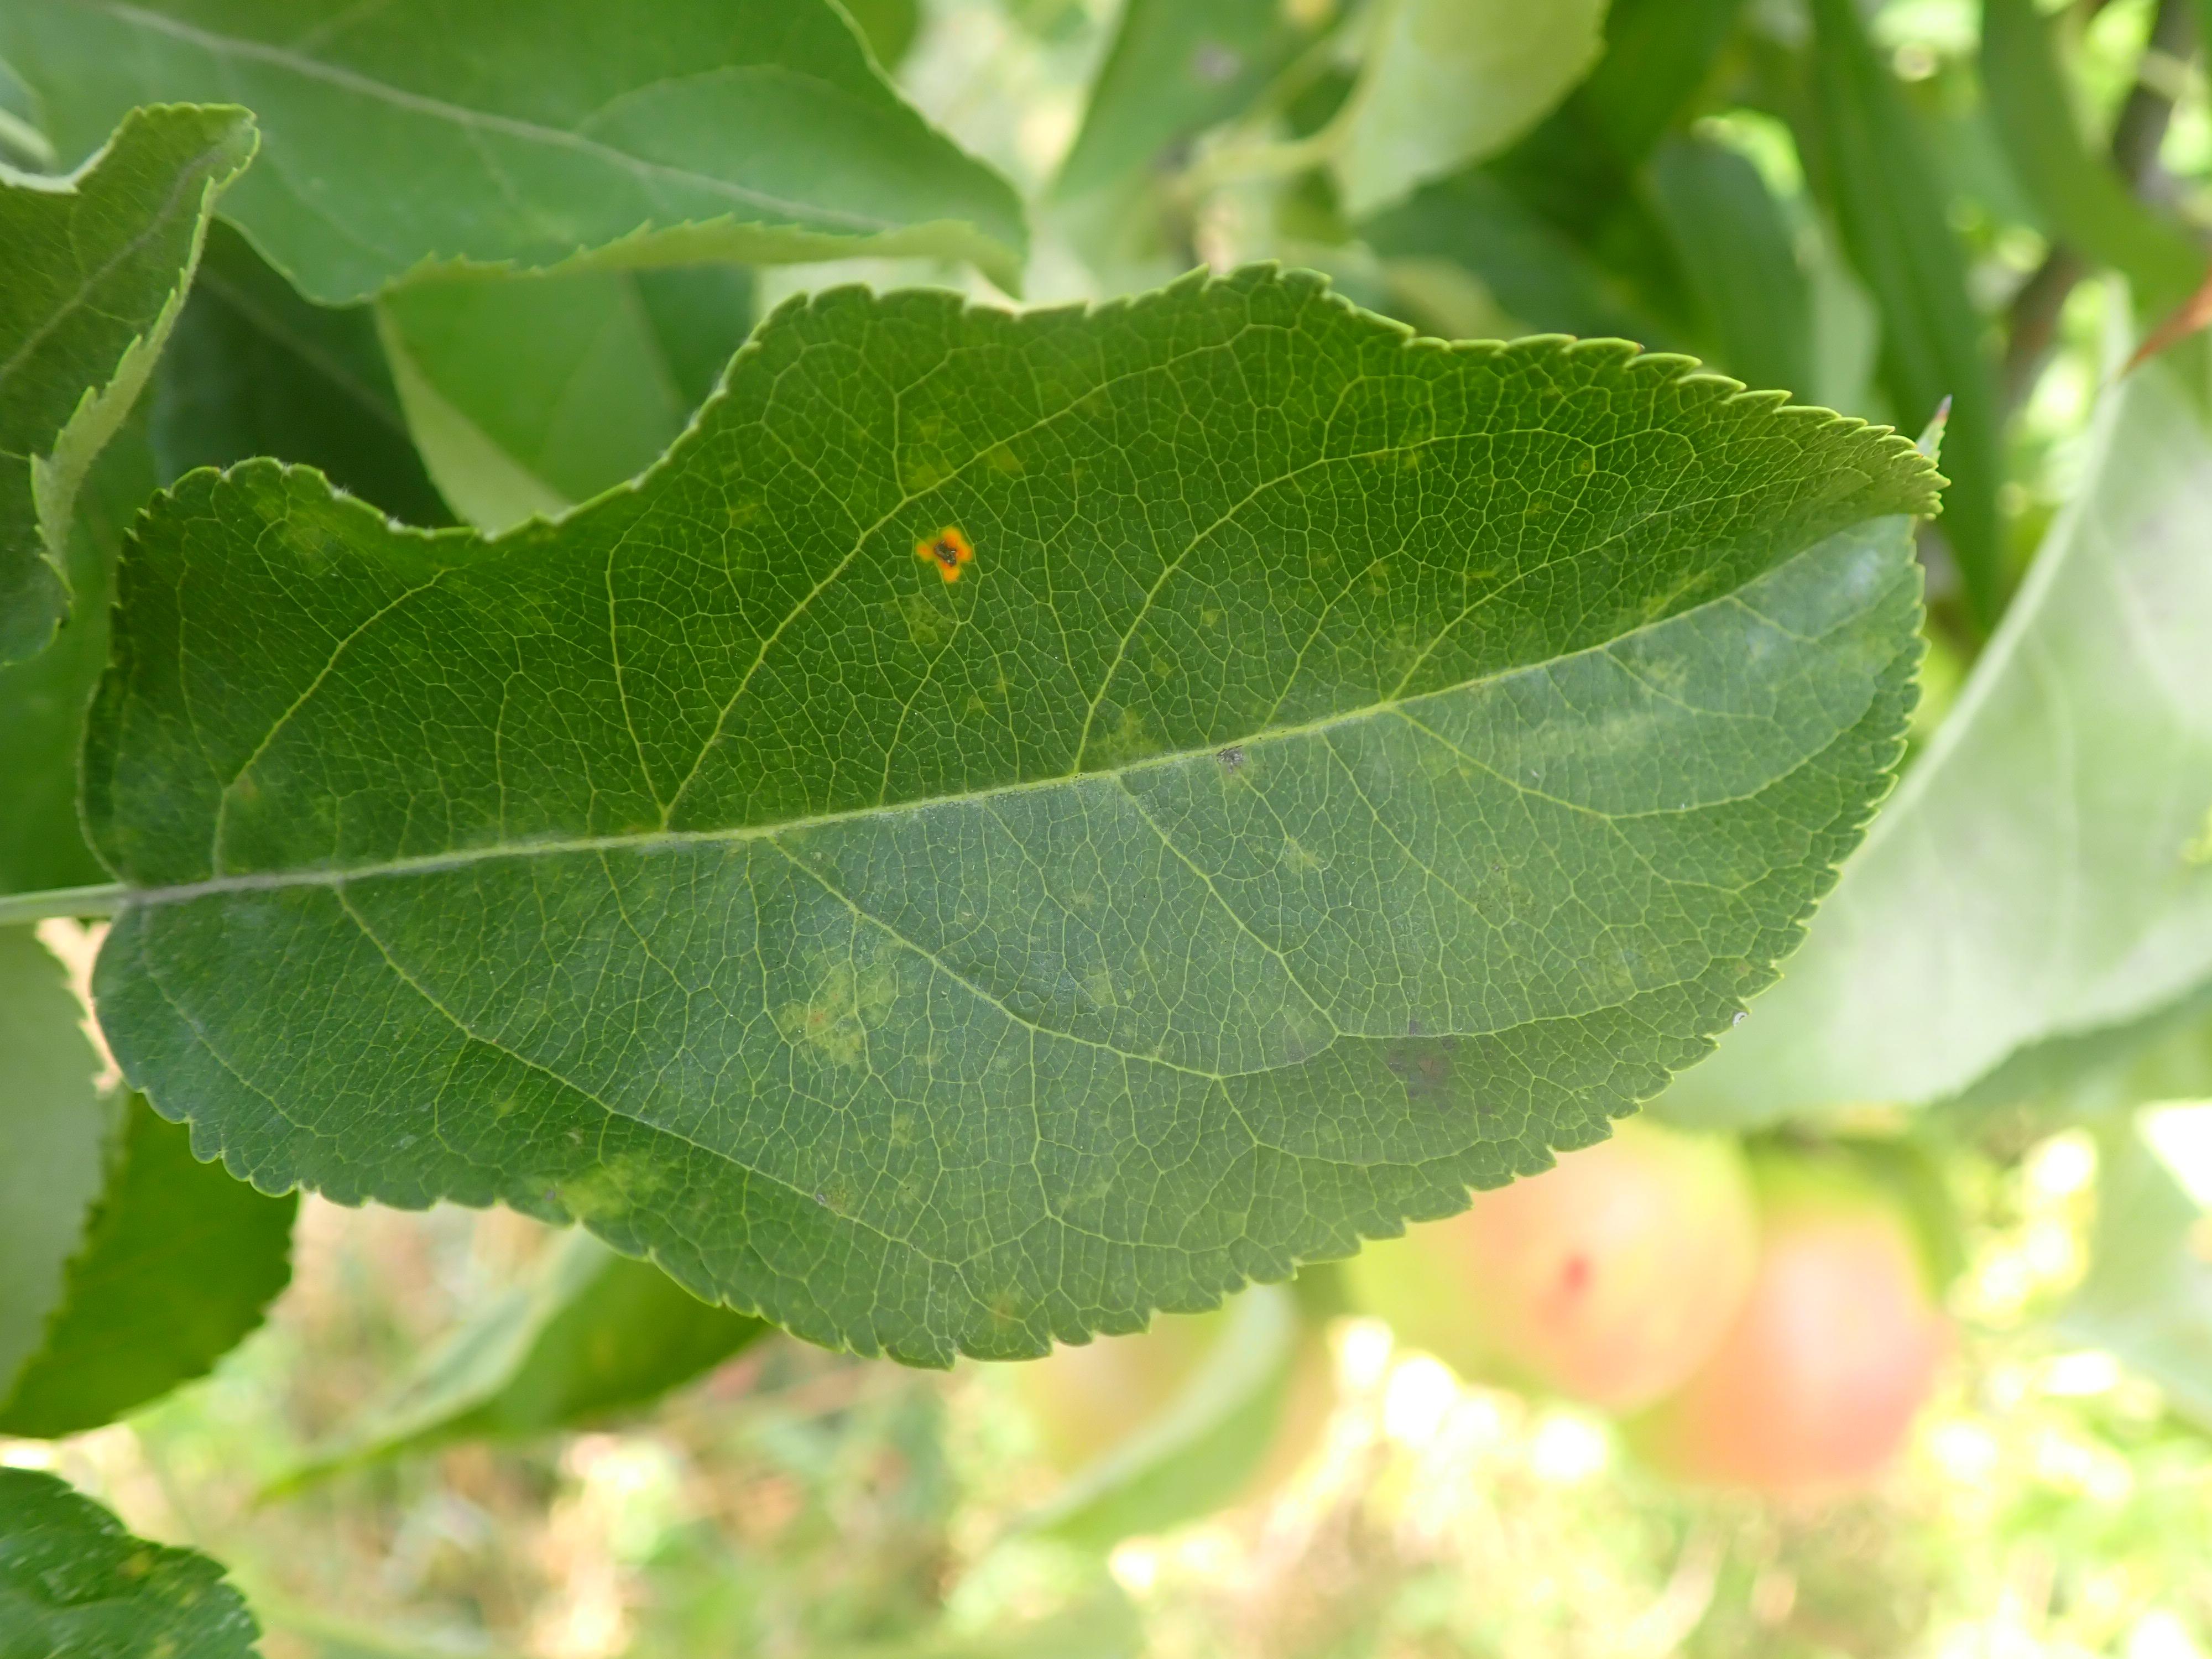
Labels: complex